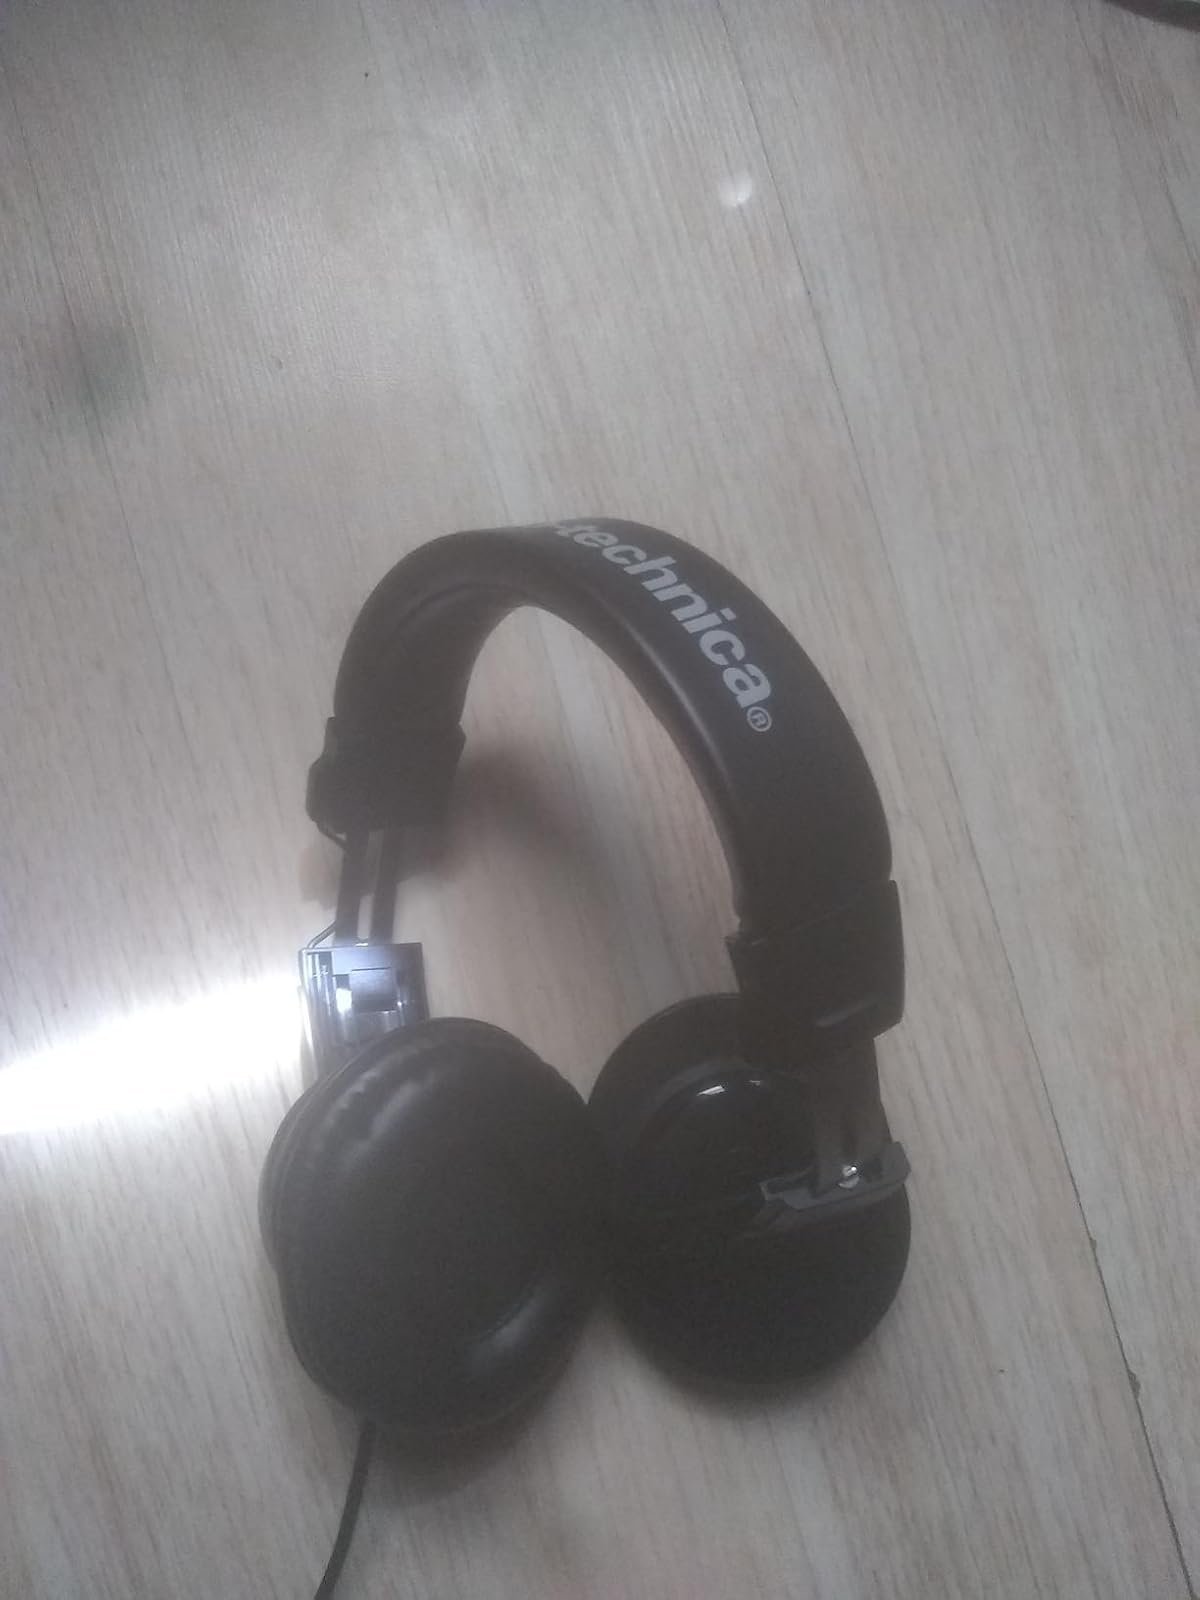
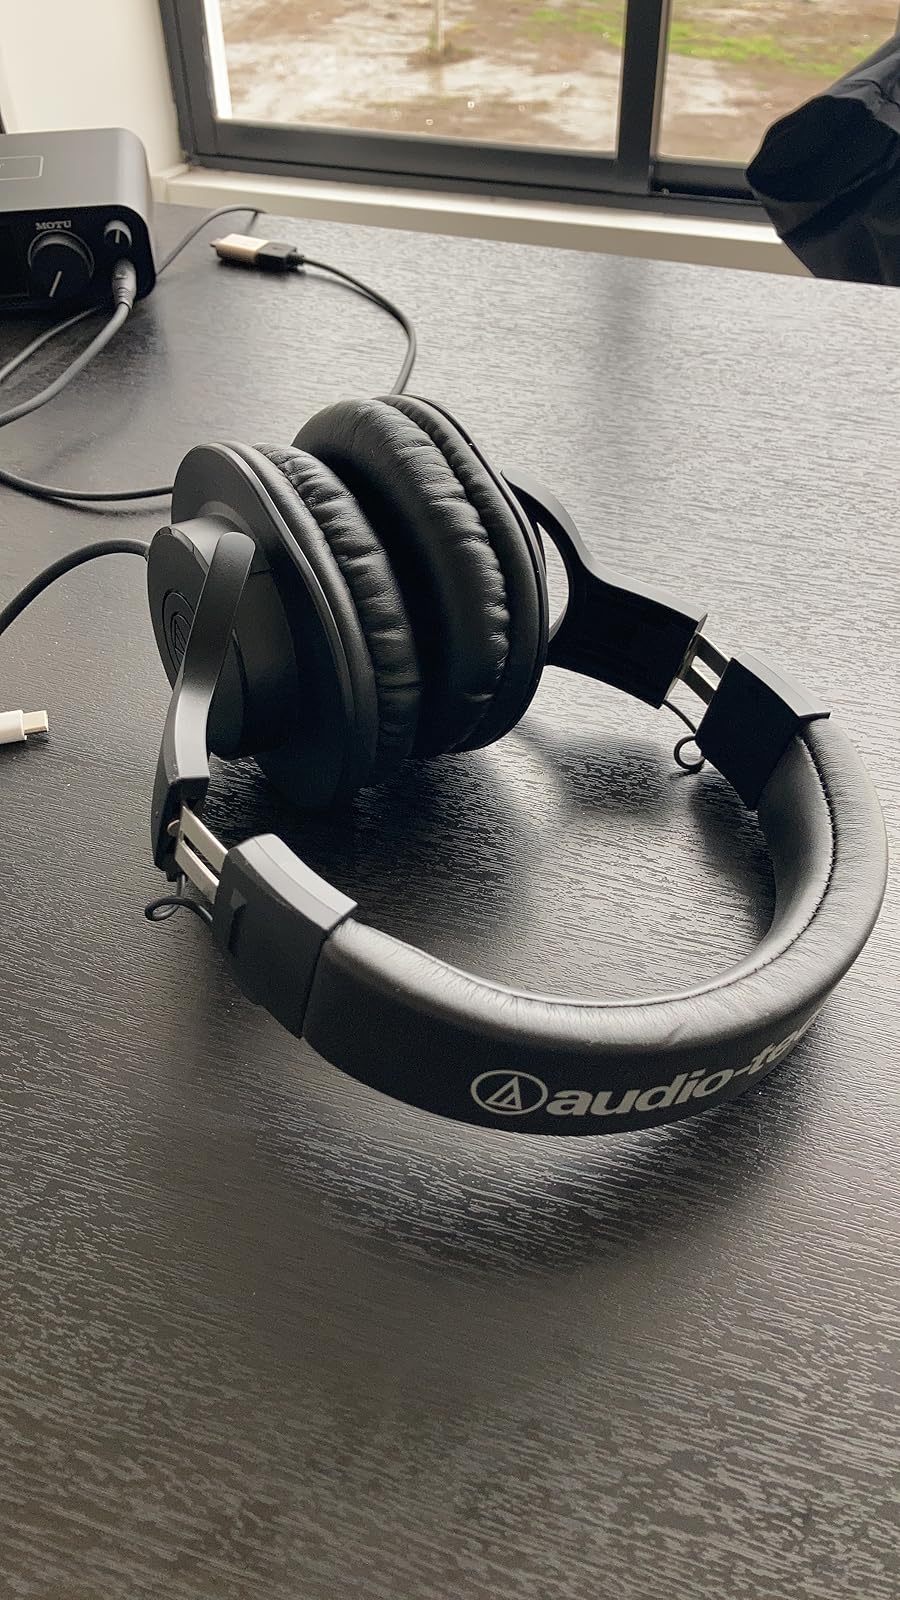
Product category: headphones
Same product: yes